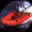
Label: ship